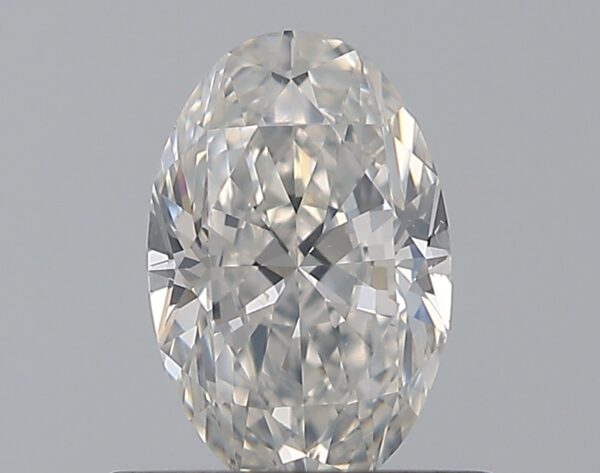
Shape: oval
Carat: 0.5
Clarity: SI2
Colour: G
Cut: VG
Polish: EX
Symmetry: VG
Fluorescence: N
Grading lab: GIA
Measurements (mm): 6.52 x 4.23 x 2.66